Climate movement

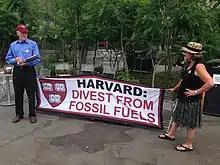
Harvard fossil fuel divestment petition

In some countries, those affected by climate change may be able to sue major greenhouse gas emitters. Litigation has been attempted by entire countries and peoples, such as Palau and the Inuit, as well as non-governmental organizations such as the Sierra Club. Investor-owned coal, oil, and gas corporations could be legally and morally liable for climate-related human rights violations. Litigations are often carried out via collective pooling of effort and resources such as via organizations like Greenpeace, which sued a Polish coal utility and a German car manufacturer.